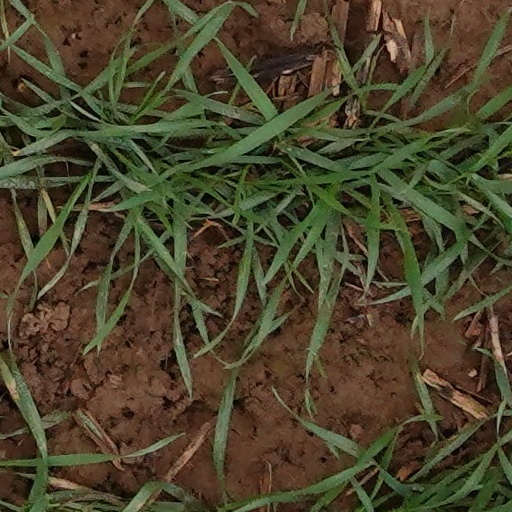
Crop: wheat